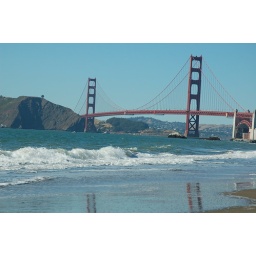
i love the reflection of the bridge in the water